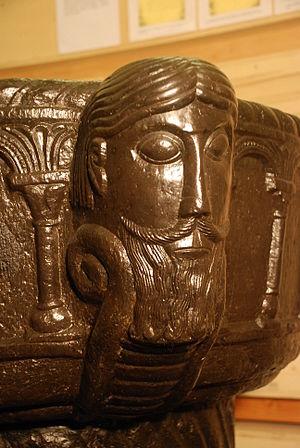
Belgique - Wallonie - Fonts baptismaux de Beauvechain
Les fonts baptismaux de Beauvechain sont situés en l'église Saint-Sulpice de Beauvechain, commune belge située en Brabant wallon.